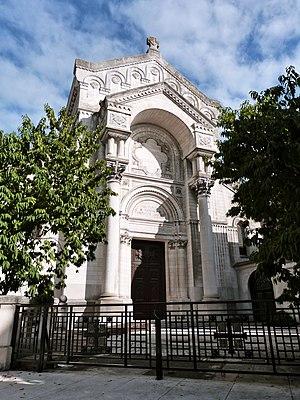
Brice de Tours, devenu saint Brice, est un saint chrétien qui a grandi au monastère de Saint-Martin.